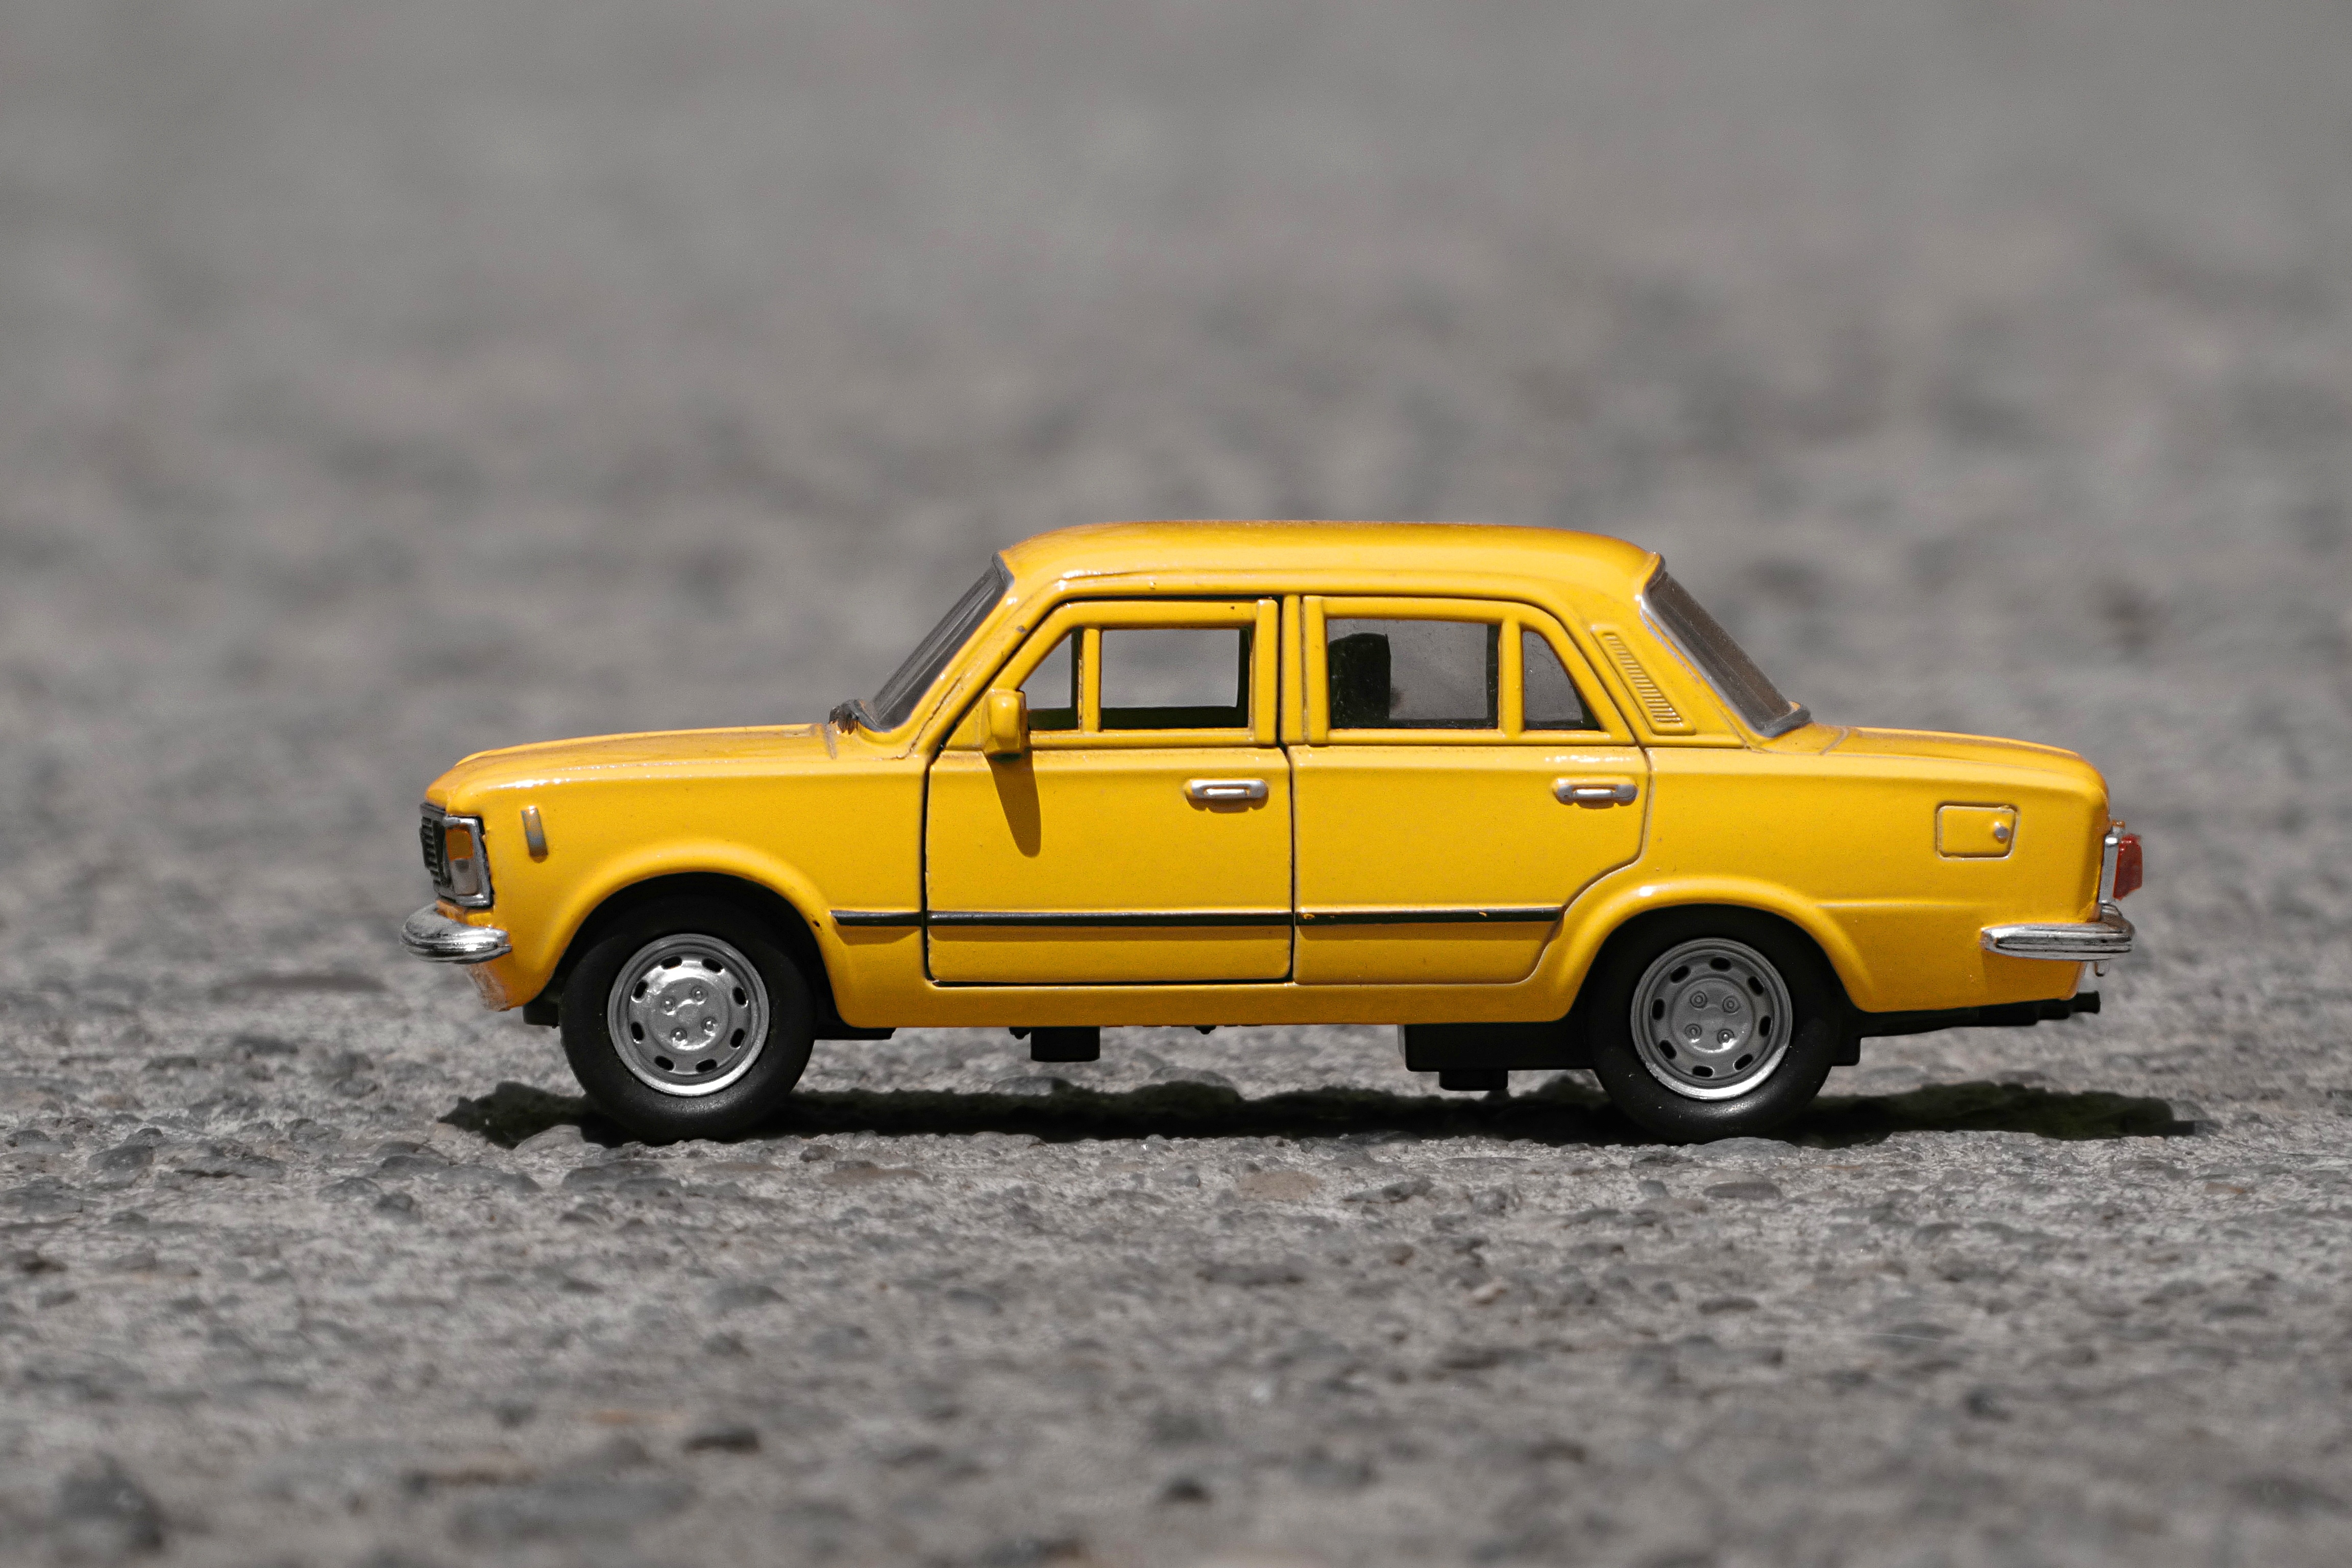
car, vehicle, sedan, city car, model car, sport utility vehicle, land vehicle, automobile make, compact car, family car, compact sport utility vehicle, fiat 125